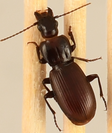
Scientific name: Pterostichus restrictus
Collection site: Niwot Ridge NEON (NIWO), plot NIWO_001